Palestinian Americans

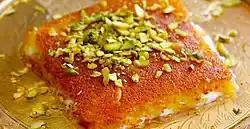
Kanafeh is a popular Palestinian dessert which originated from Nablus. Kanafeh is becoming very popular in the United States, including New York City.

There are nearly 3,000 Palestinians in San Mateo County, accounting for a half percent of its population; while still small on a large scale, it is ten times higher than the national rate of Palestinians Americans. The San Francisco Bay Area, including San Francisco proper, has had a history of Palestinian settlement since the early 20th century.